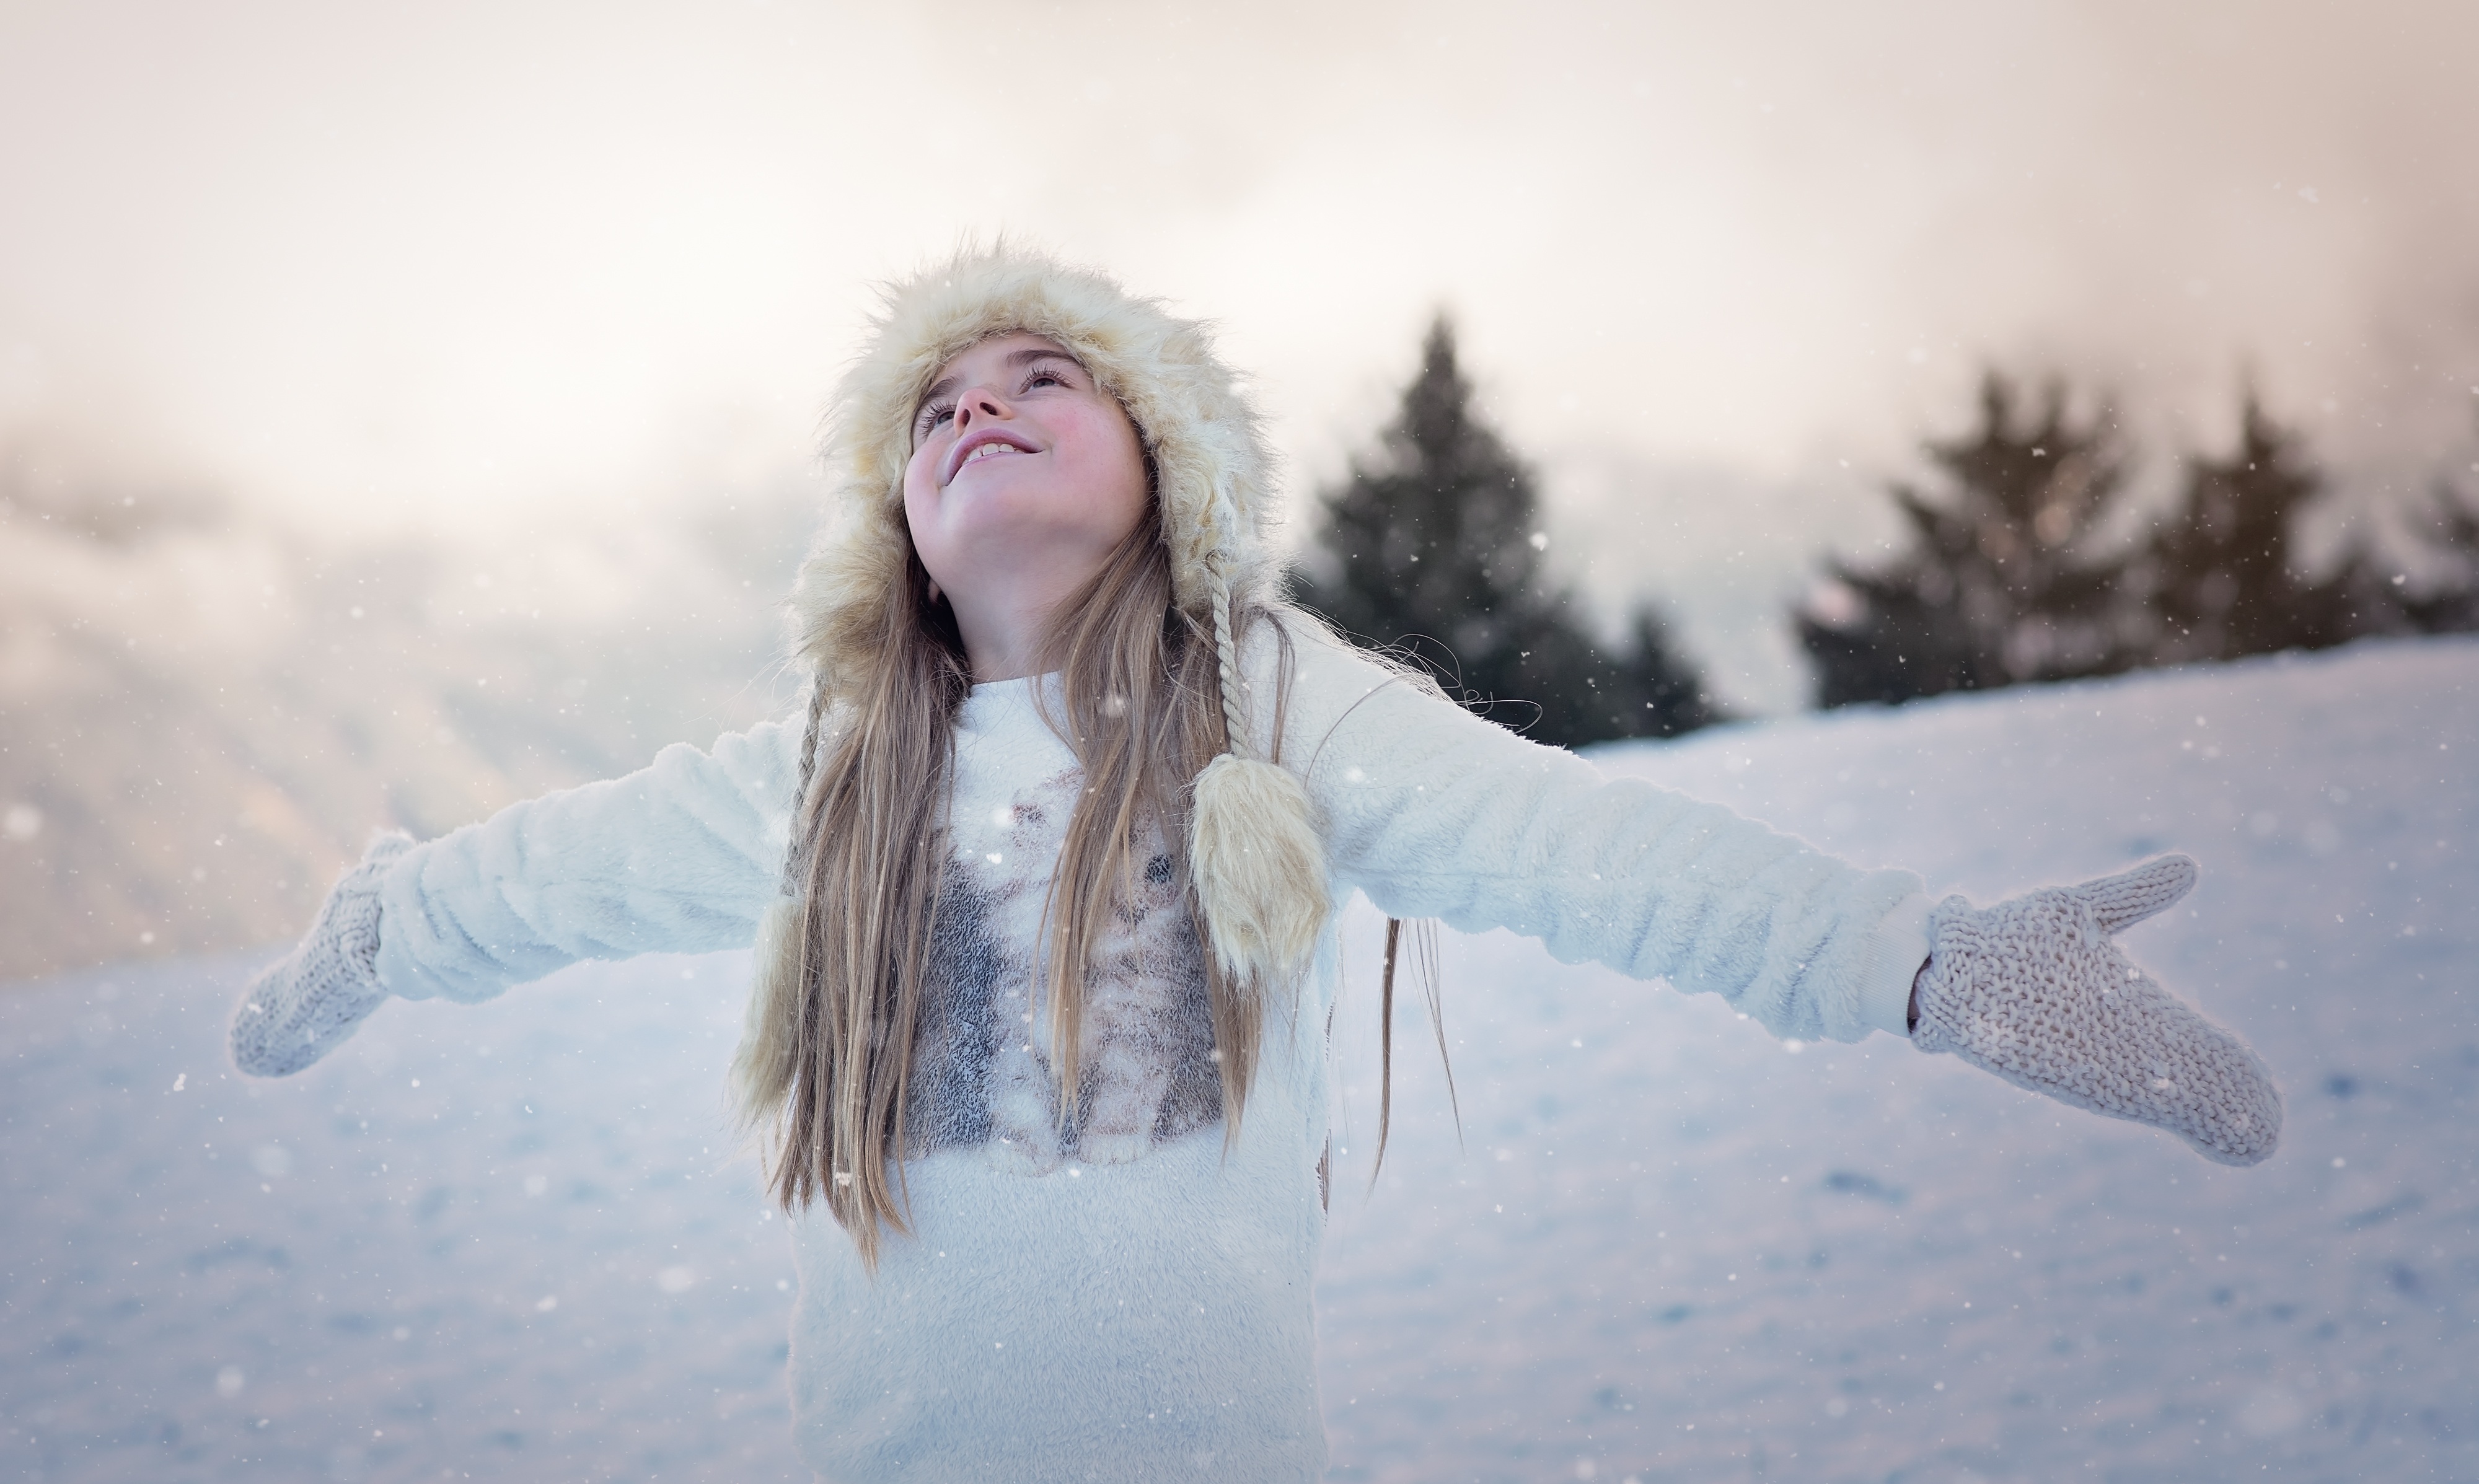
person, snow, winter, girl, female, portrait, spring, weather, human, season, snowfall, cap, joy, snowflakes, gloves, freezing